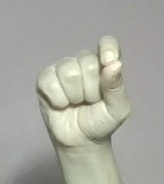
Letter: fa